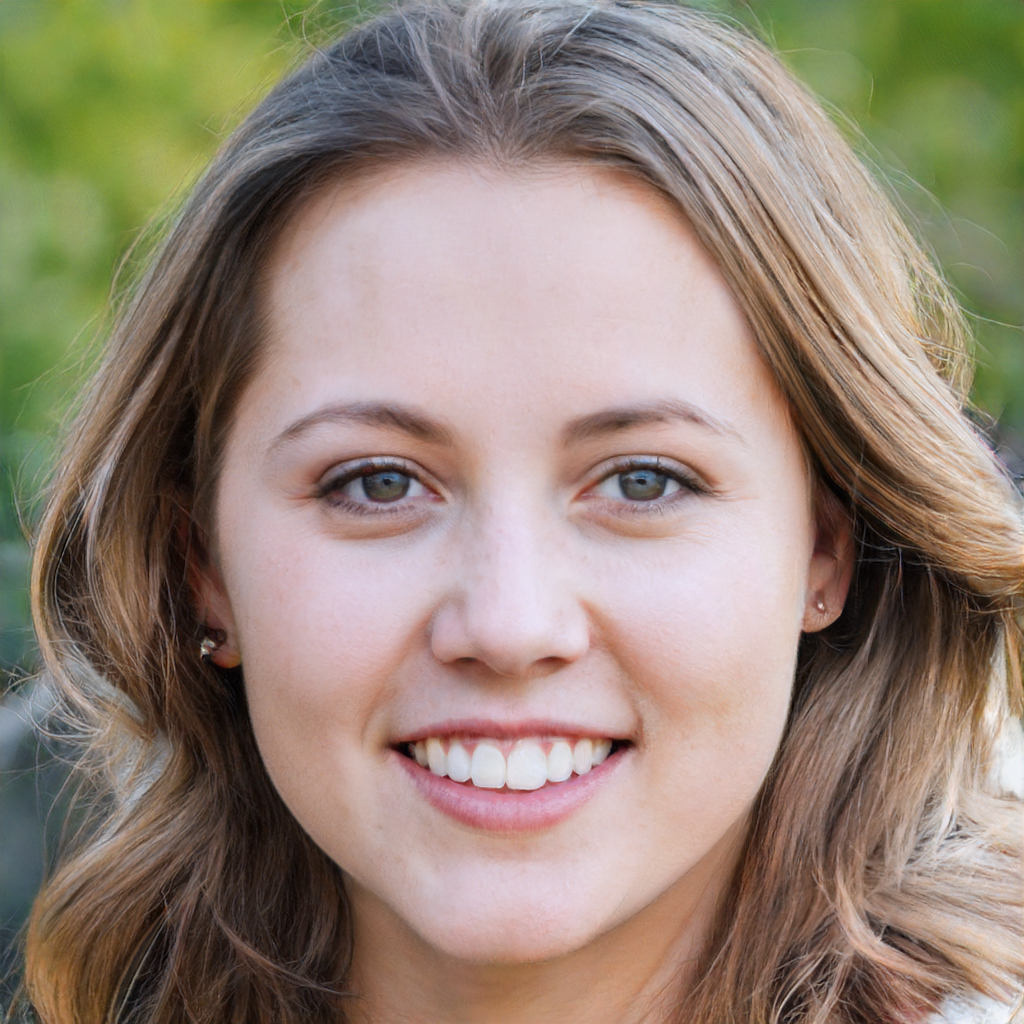
Label: Colored